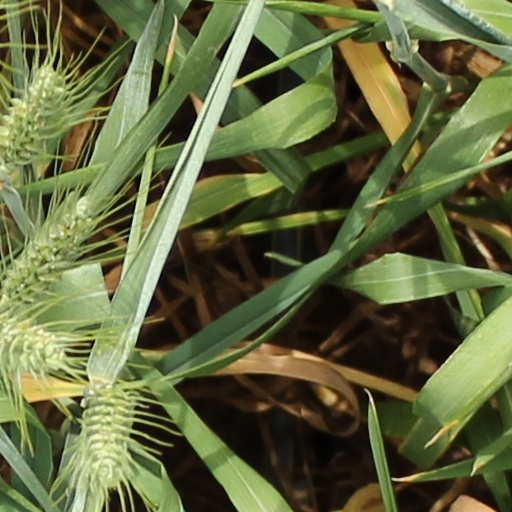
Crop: wheat